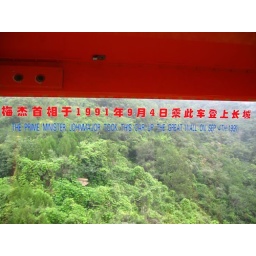
the prime minister of england (i'm guessing) took this same cable car up to the great wall in 1991... ooooh!